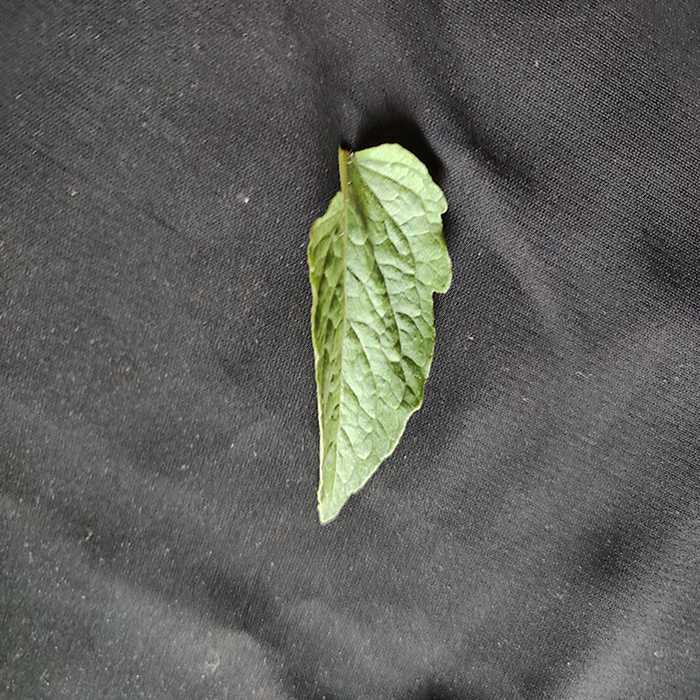
Plant: Tomato
Label: Tomato Fresh leaf